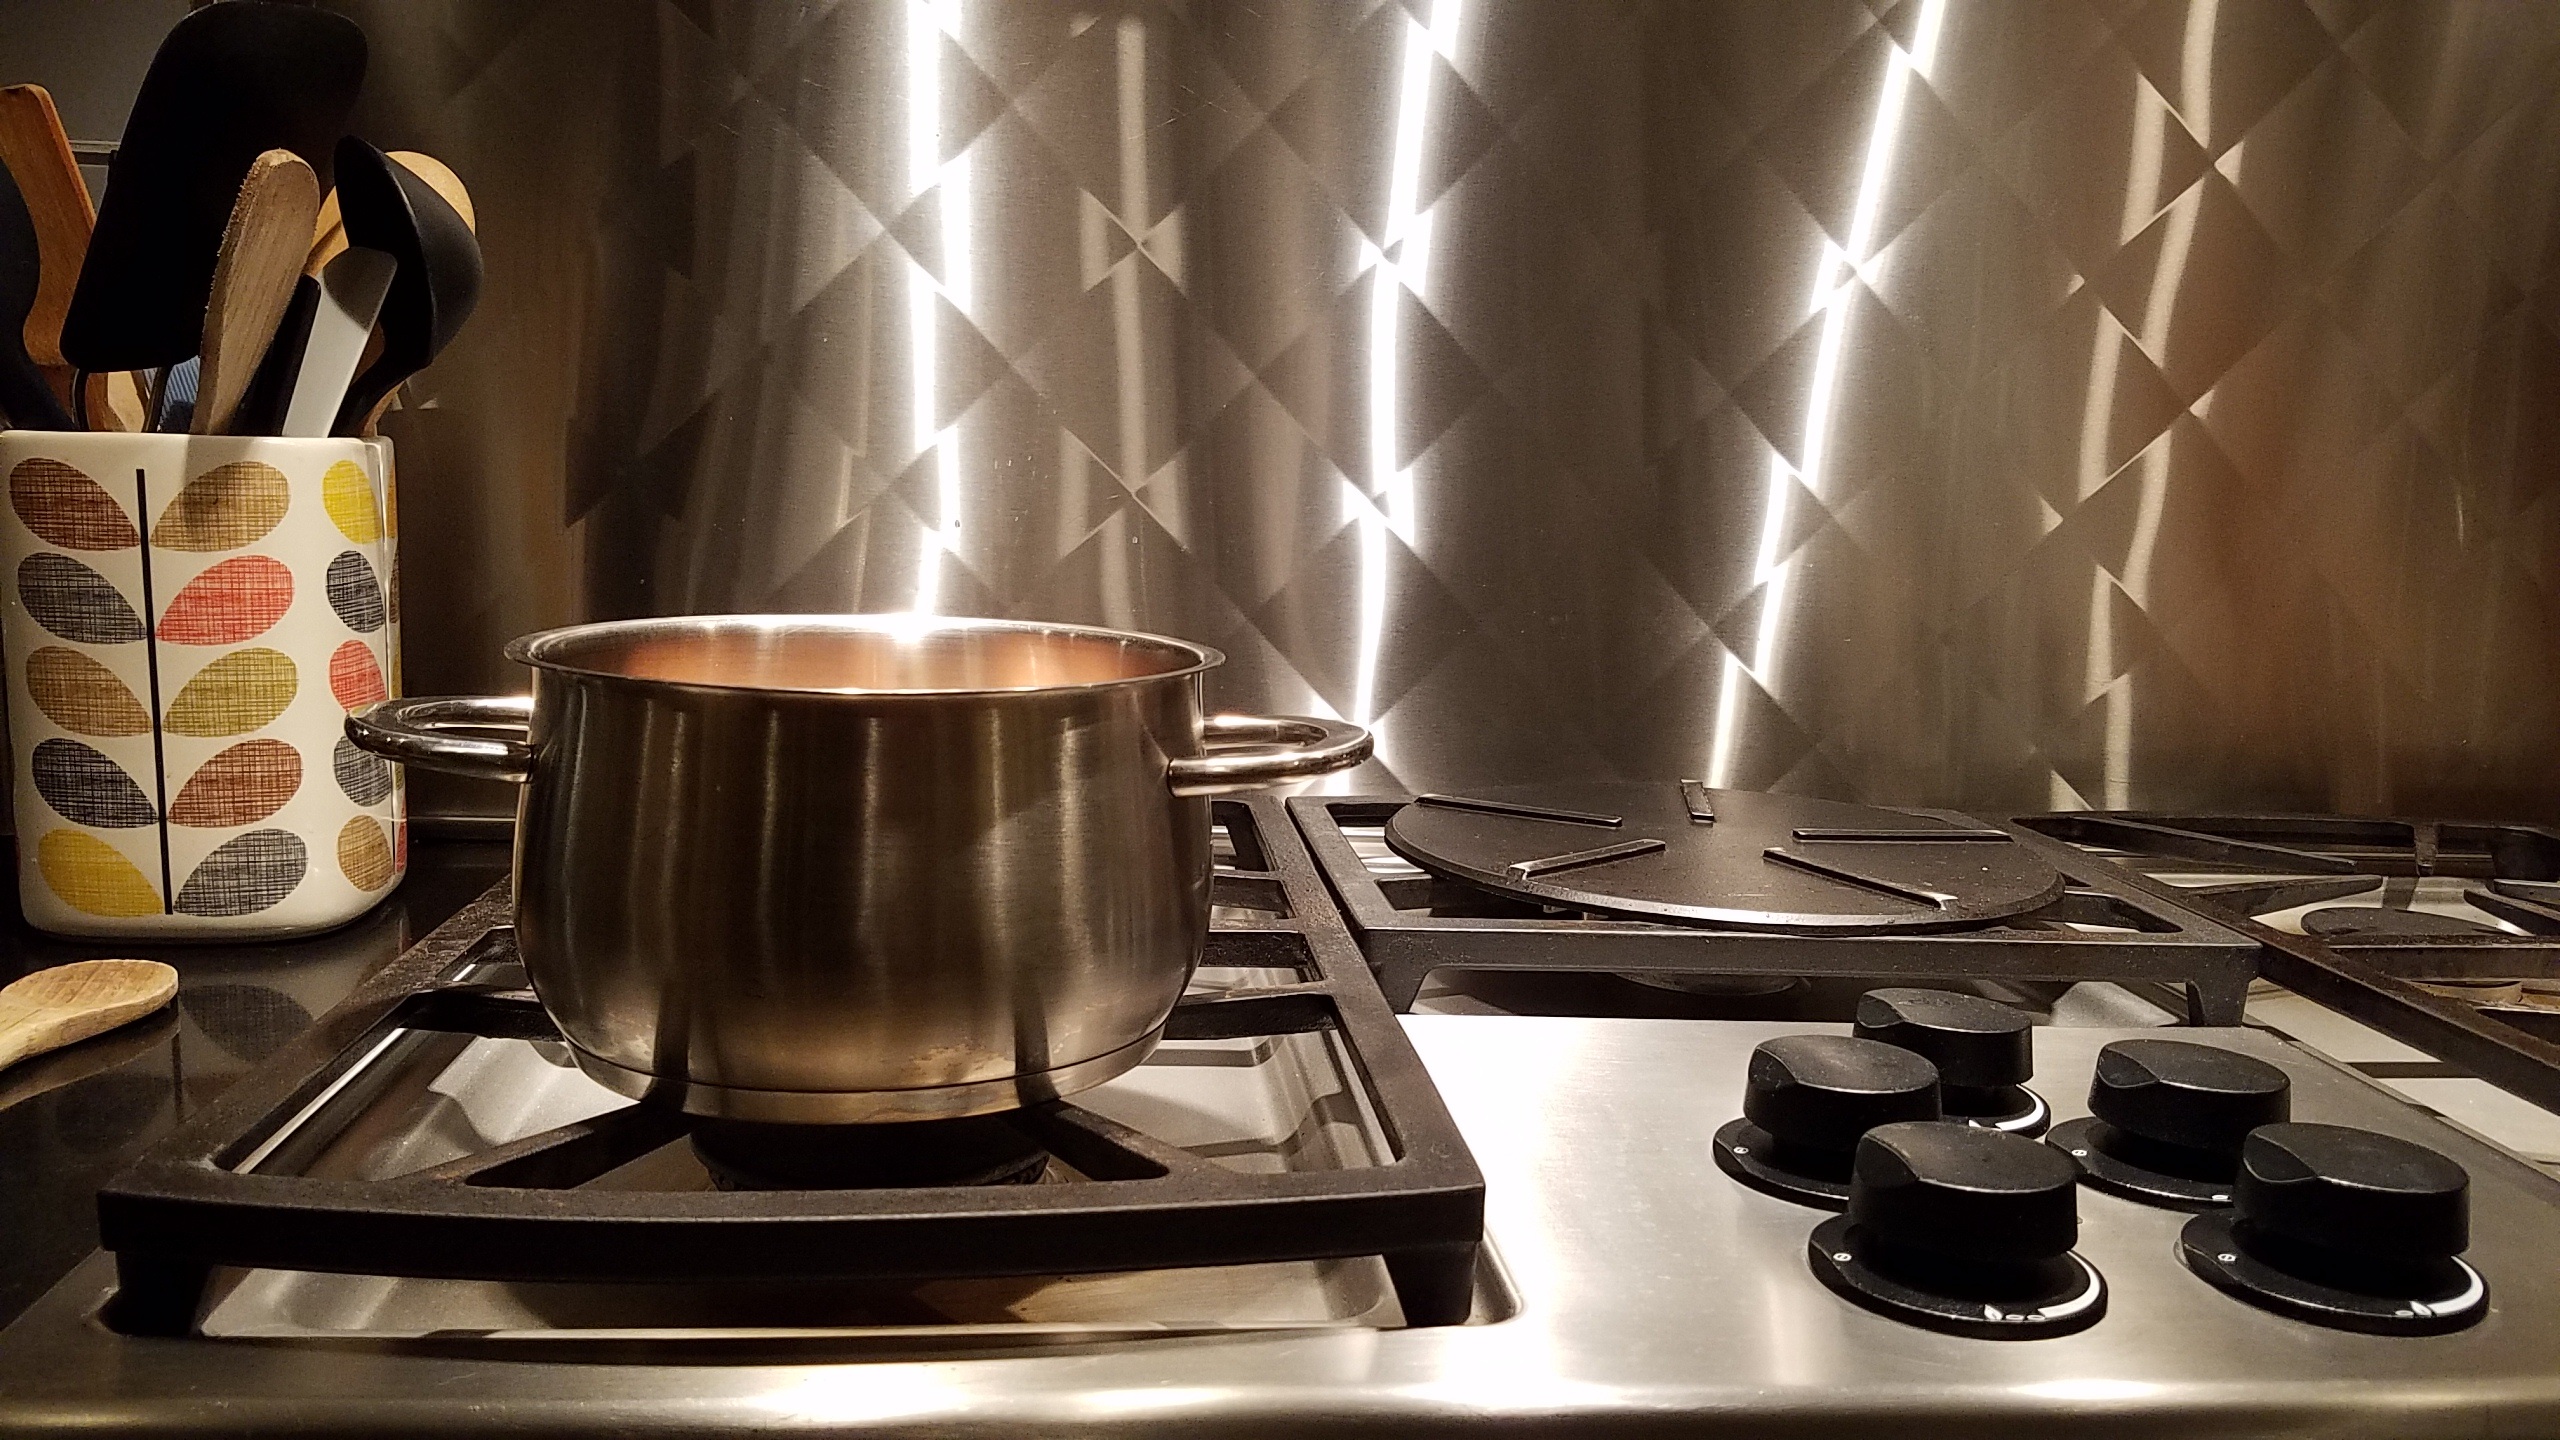
meal, food, cooking, kitchen, room, stove, cabinet, luxury, stainless